Vincenzo Bellini

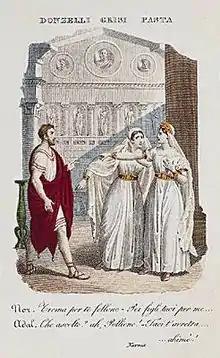
"Norma": Donzelli, Grisi, and Pasta, the original cast

Returning to Milan after the "Capuleti" performances, little occurred until the latter part of April when changes began to appear in the management of La Scala. The organisation, "Crivelli and Company" which had managed both that house as well as La Fenice, was negotiating with a triumvirate consisting of Count Pompeo Litta and two businessmen, their immediate concern being the engagement of singers and composers for La Scala. In order to contract with Bellini, he had to be released from his obligation to Venice; this was achieved by Litta buying out the Venice contract. When Bellini laid out his terms for writing for Milan, Litta gave him a very favourable response: "I shall earn almost twice as much as if I had composed for Crivelli [then the Venetian impresario]" he noted in a letter to his uncle.